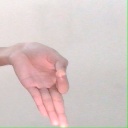
अक्षर: ज्ञ